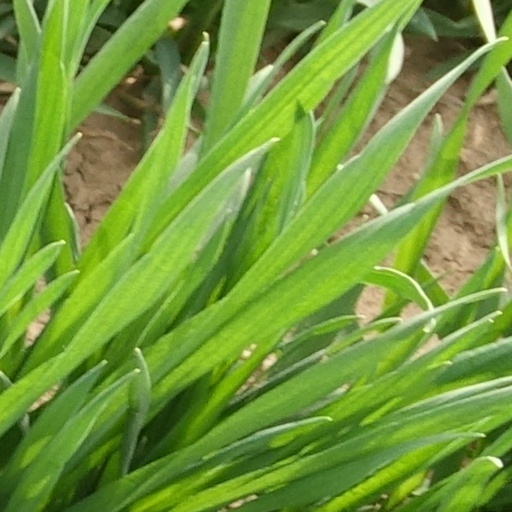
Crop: wheat